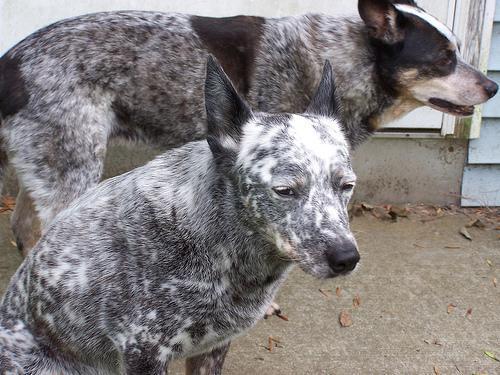
kelpie